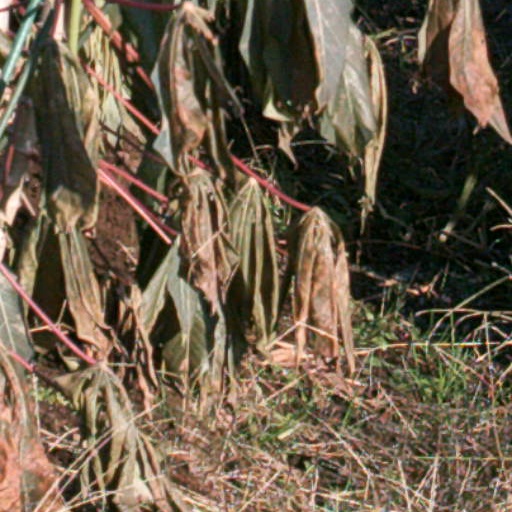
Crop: cassava